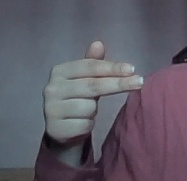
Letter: ghain